Letterkenny Army Depot

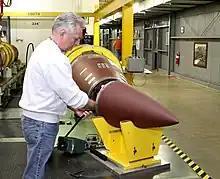
U.S. Army Aviation and Missile Command G-4 E-Team completes the recertification of Army Tactical Missile Systems at the Letterkenny Munitions Center, March 5, 2010

The Theater Readiness Maintenance Directorate, in partnership with private industry, produced the first missile at the newly constructed Theater Readiness Maintenance Facility. Lockheed Martin and Precision Fires Rocket and Missile System (PFRMS) partnered with LEAD to enhance High Mobility Artillery Rocket System (HIMARS) production. This included the Special Test Equipment, Special Tooling, tools, training, testing and, ultimately, LEAD's demonstration of capabilities required to repair various M270A1 and HIMARS Fire Control System and HIMARS launcher components.